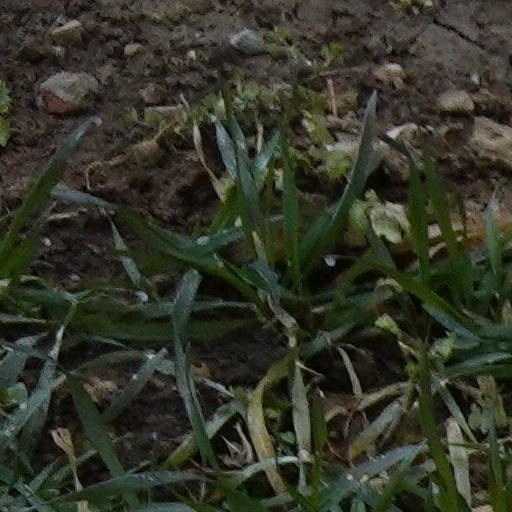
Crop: wheat